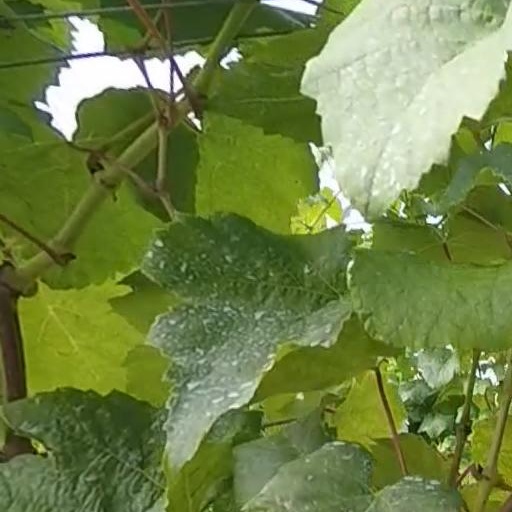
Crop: grape